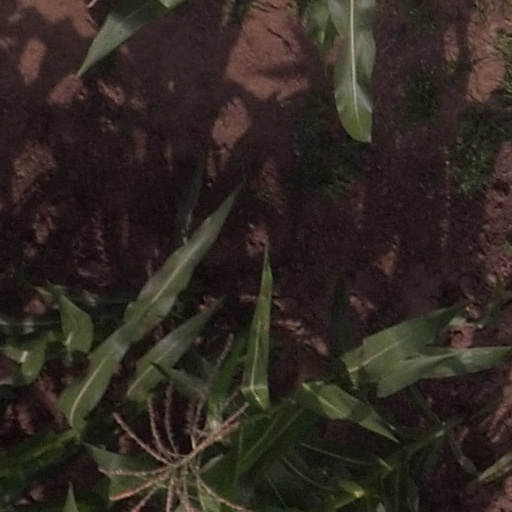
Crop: maize; corn